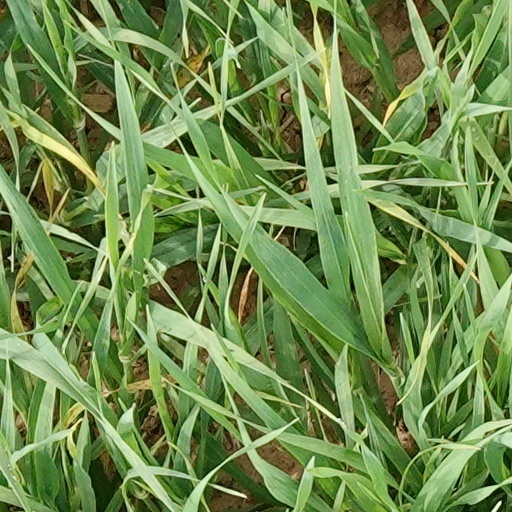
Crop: wheat